Pikauba (cheese)

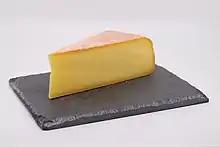

The Pikauba is a semi-firm cheese, farmer made by hand, in the region Saguenay–Lac-Saint-Jean in Quebec. It takes its name from a river, Pikauba River, that crosses the Laurentides Wildlife Reserve.